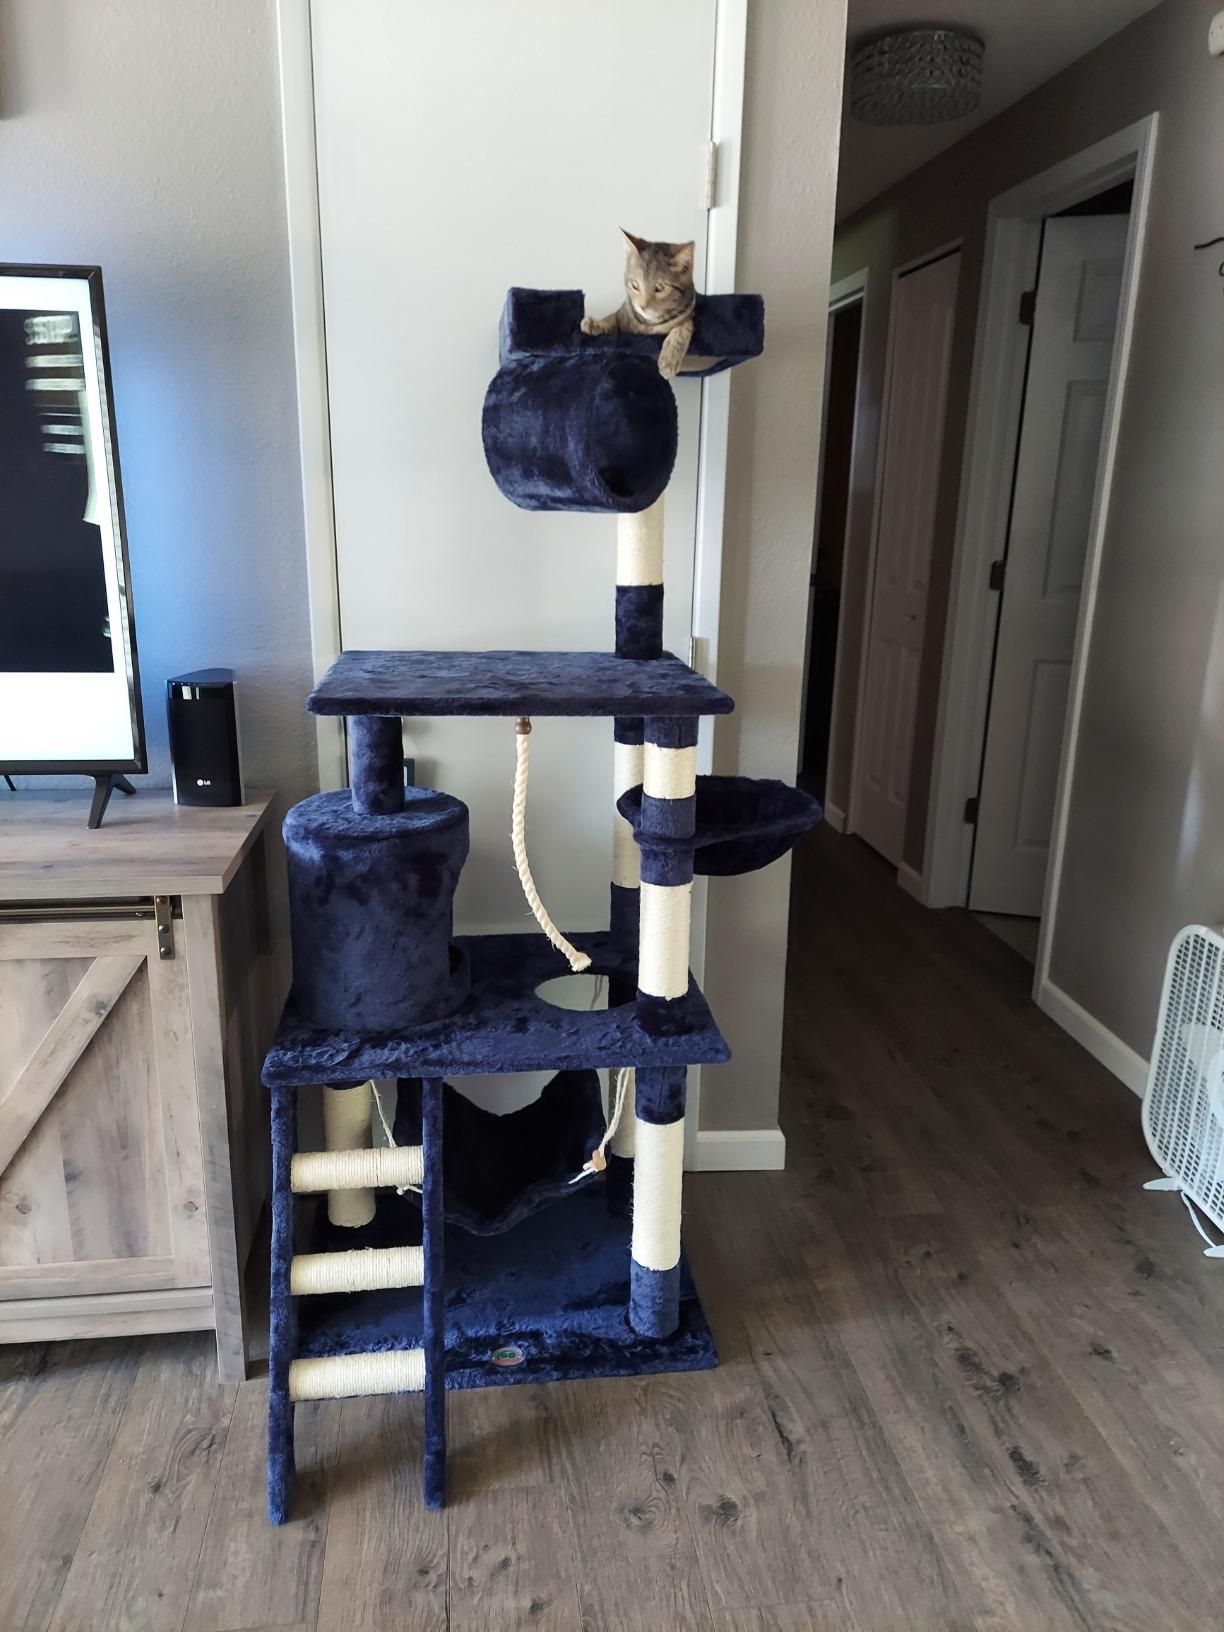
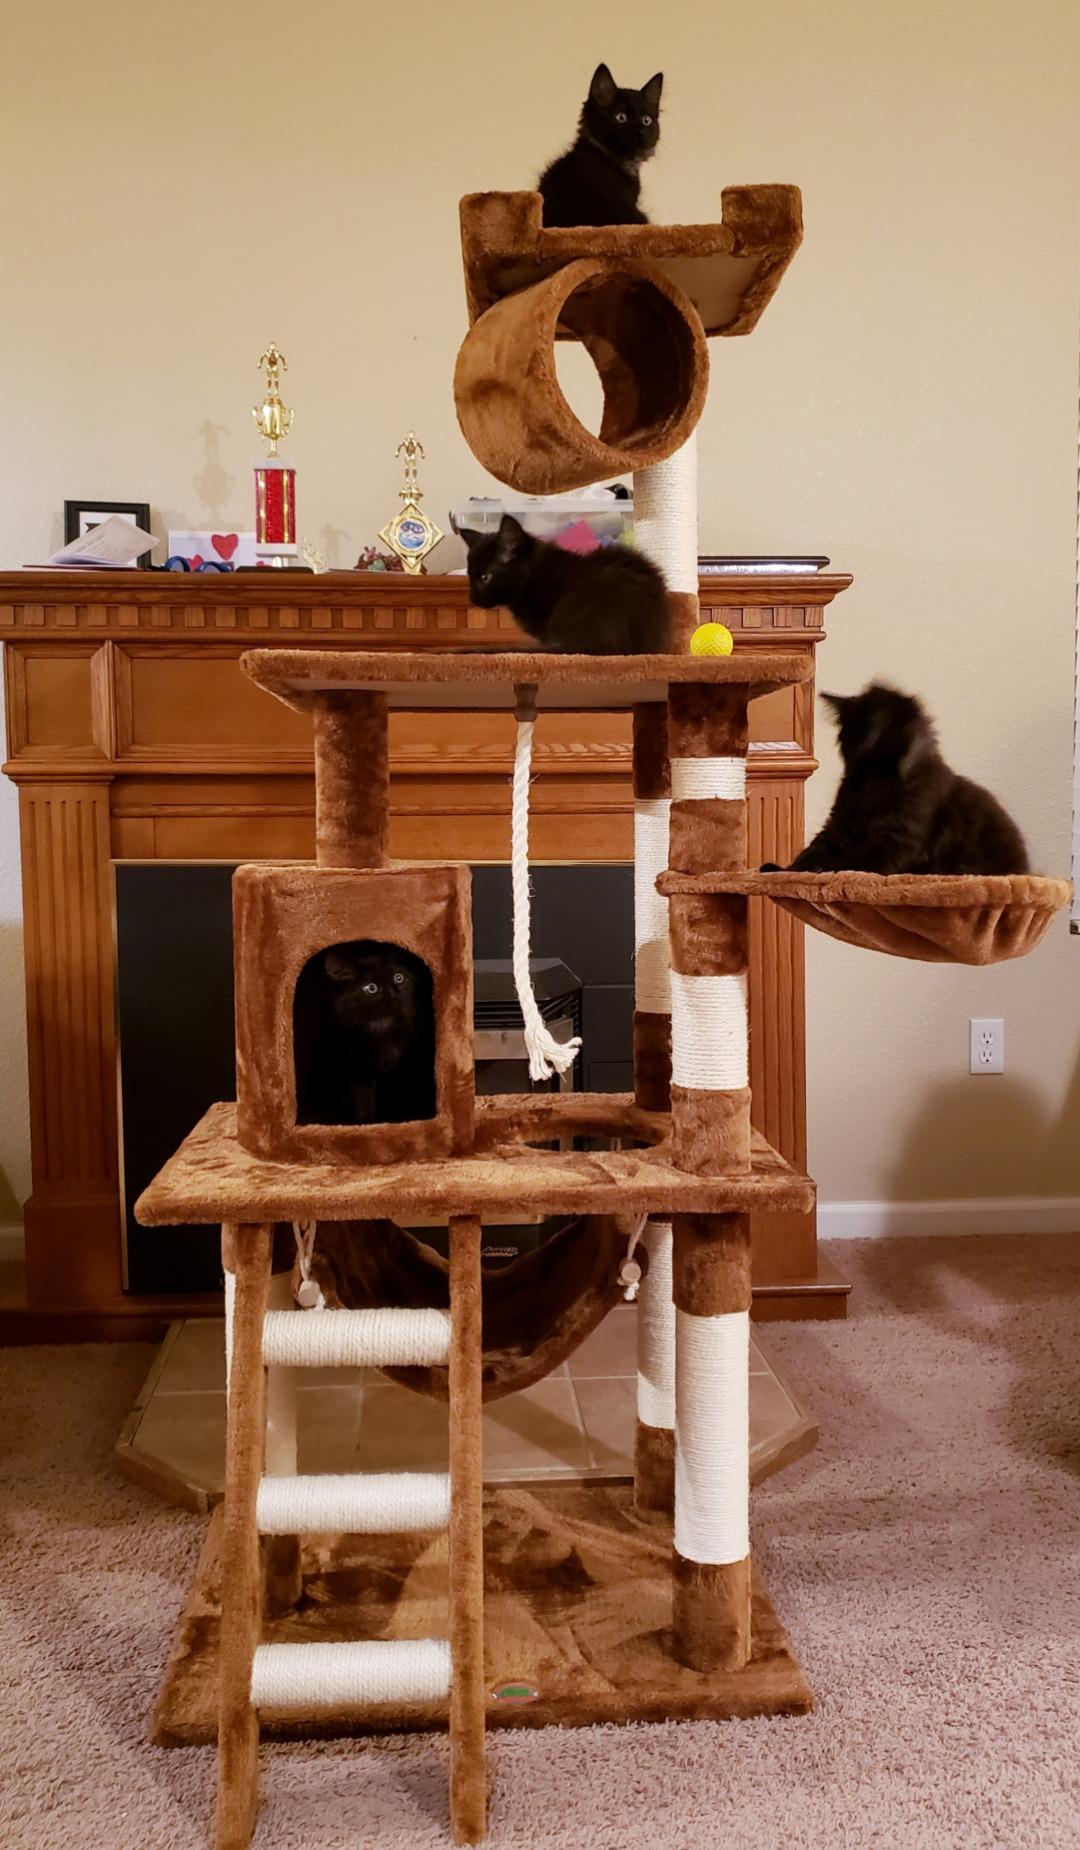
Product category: items_cat tree
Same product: no